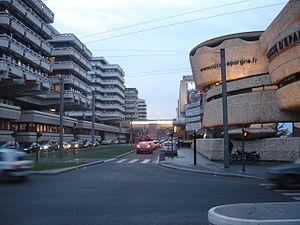
Le quartier de Mériadeck à Bordeaux, France.